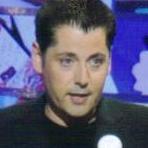
Age: 34